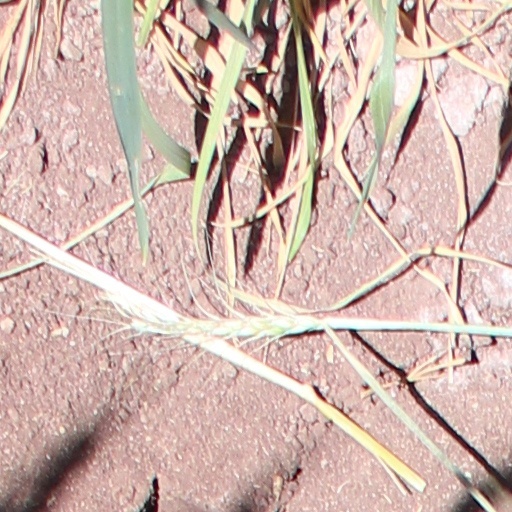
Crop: wheat